Search for Beauty

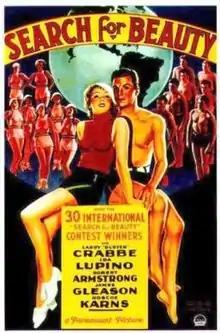
Theatrical release poster

Search for Beauty is a 1934 American pre-Code dramedy film with some musical athletic sequences in the style of Busby Berkeley. It was directed by Erle C. Kenton and stars Buster Crabbe and Ida Lupino. The film was released shortly before Lupino's 16th birthday.